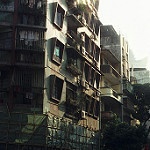
Label: buildings